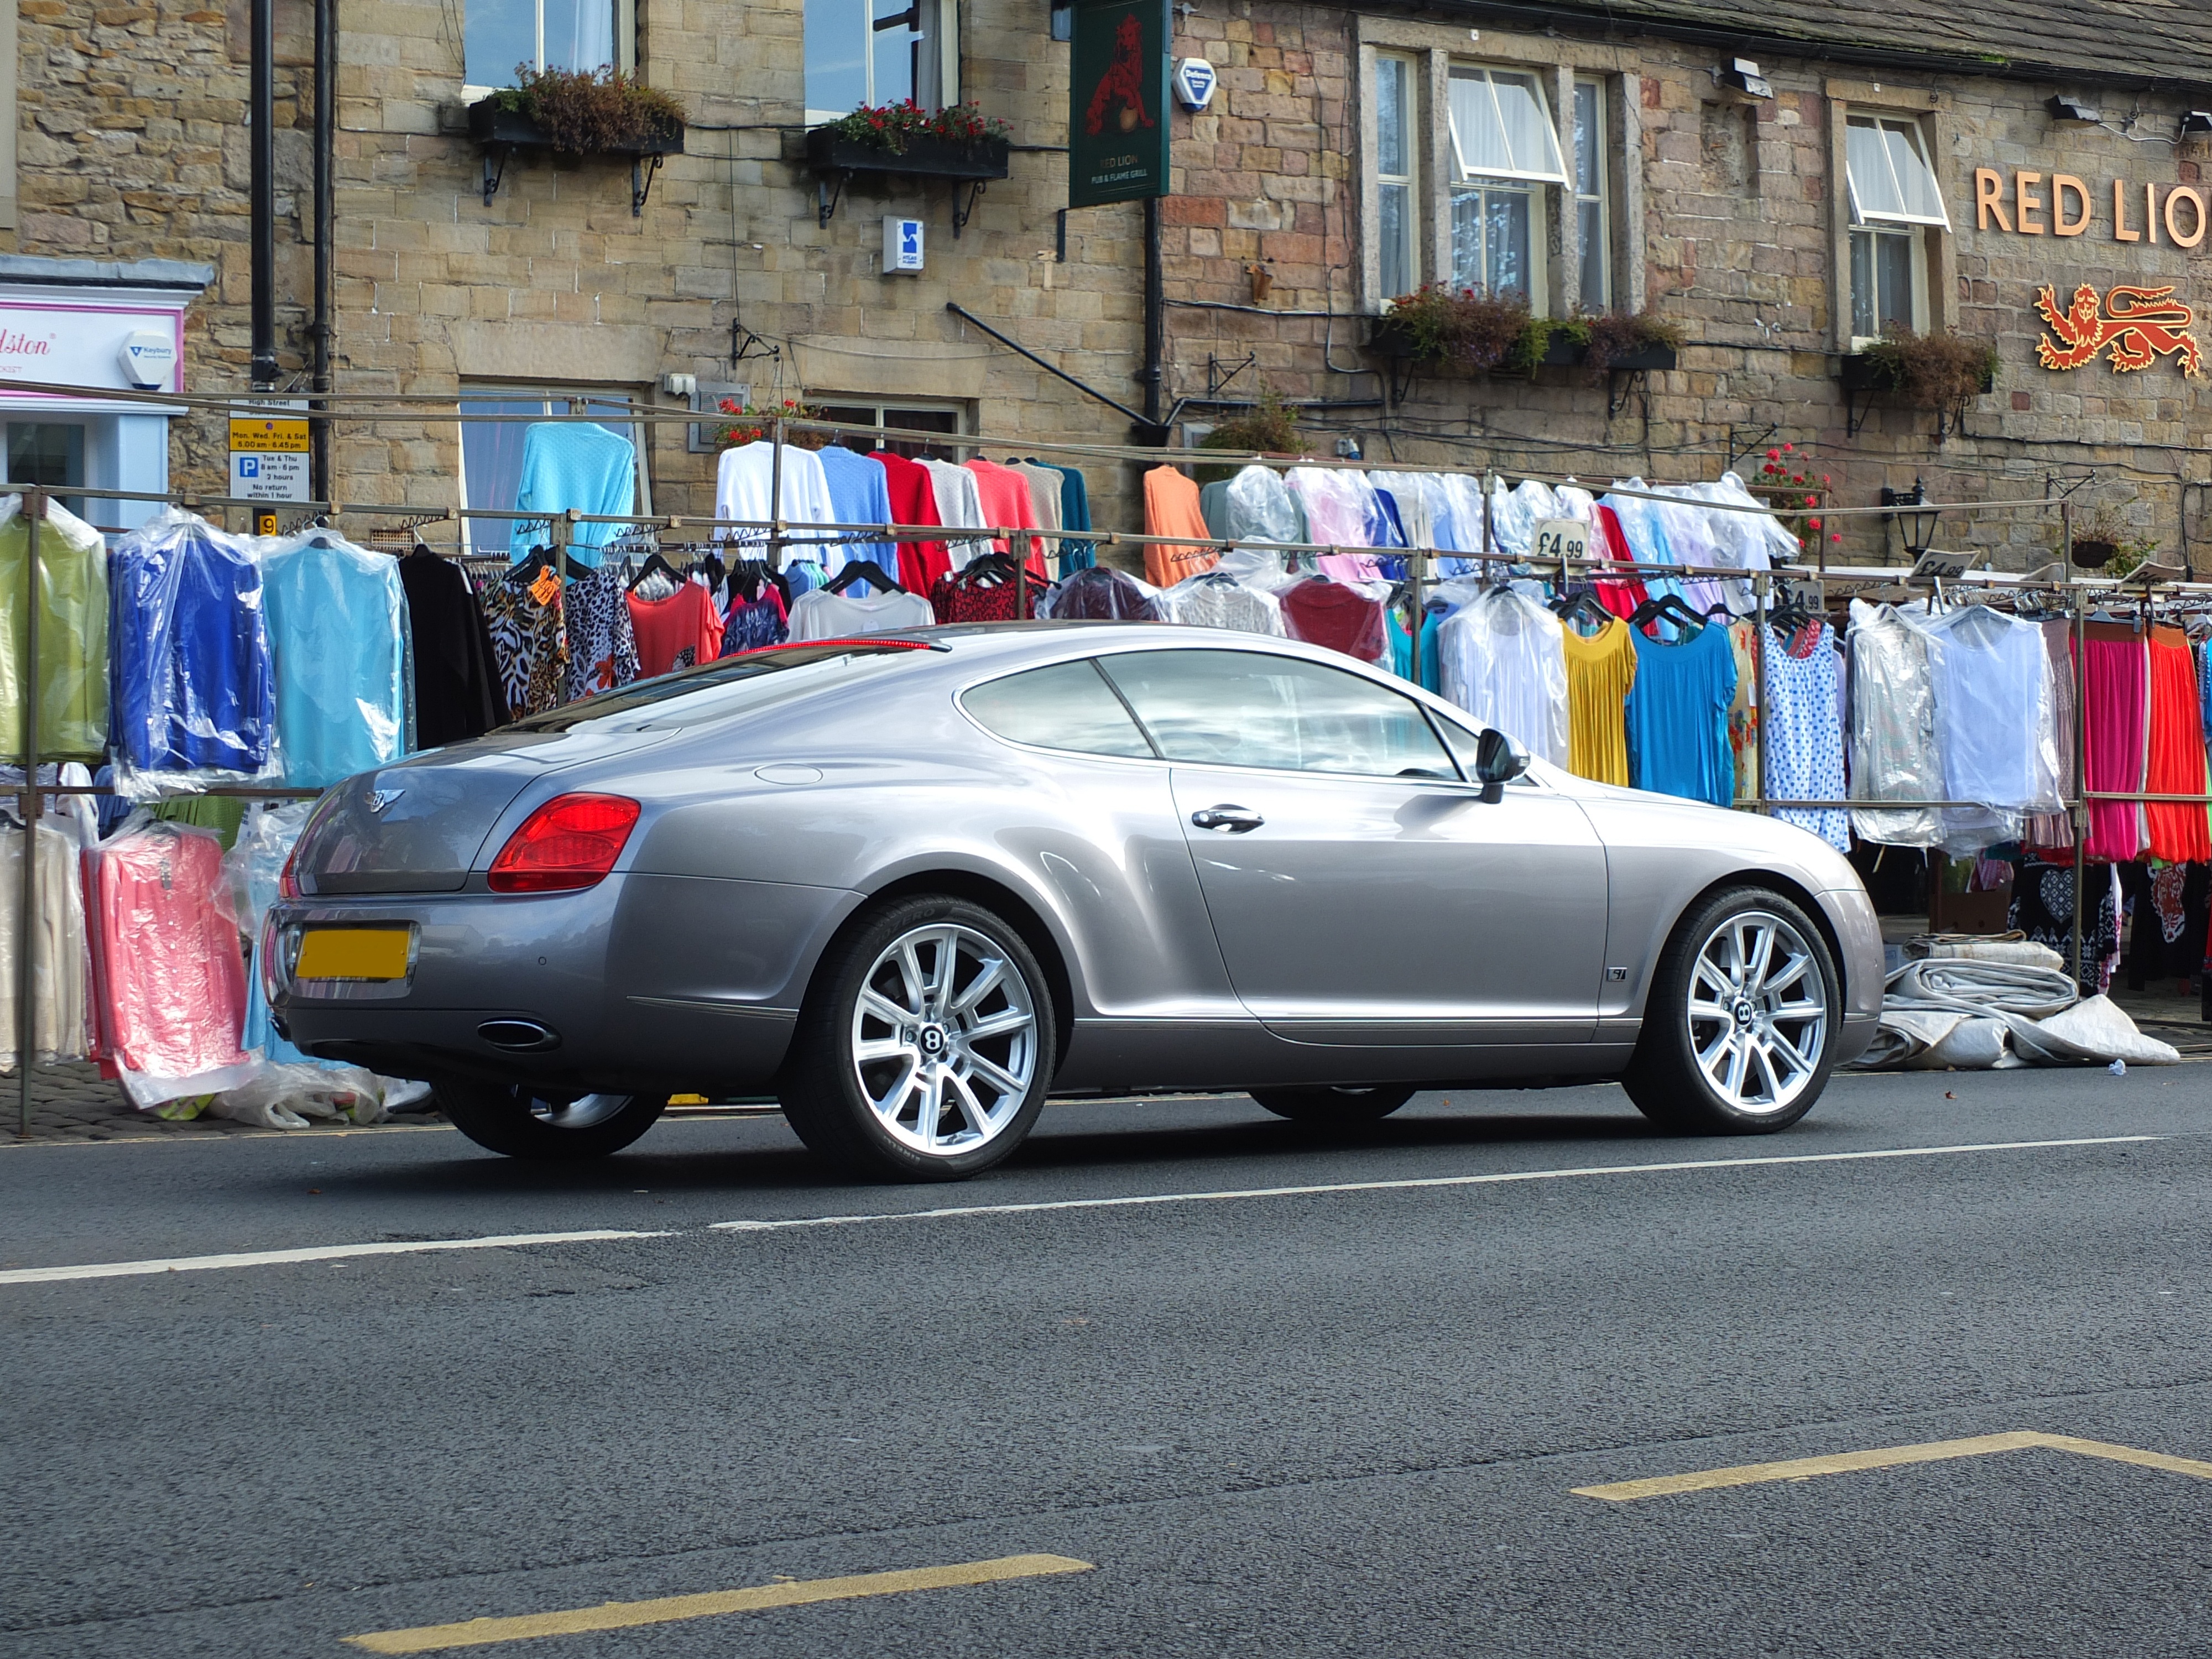
road, street, car, wheel, automobile, transportation, transport, vehicle, metal, market, modern, automotive, sports car, supercar, power, grey, luxury, sports, silver, convertible, coupe, fast, shiny, bentley, clothes, land vehicle, automobile make, automotive exterior, automotive design, luxury vehicle, bentley continental gt, bentley continental gtc